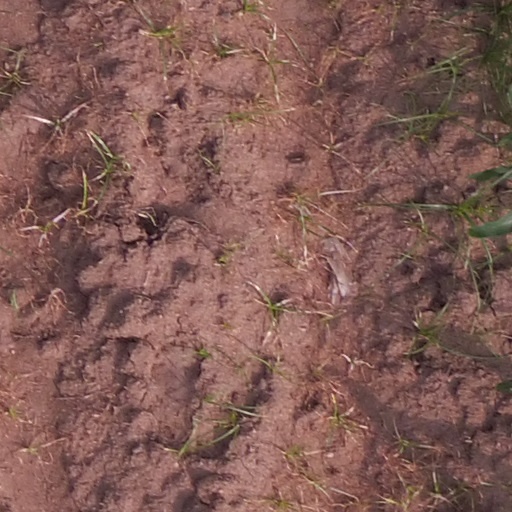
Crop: maize; corn